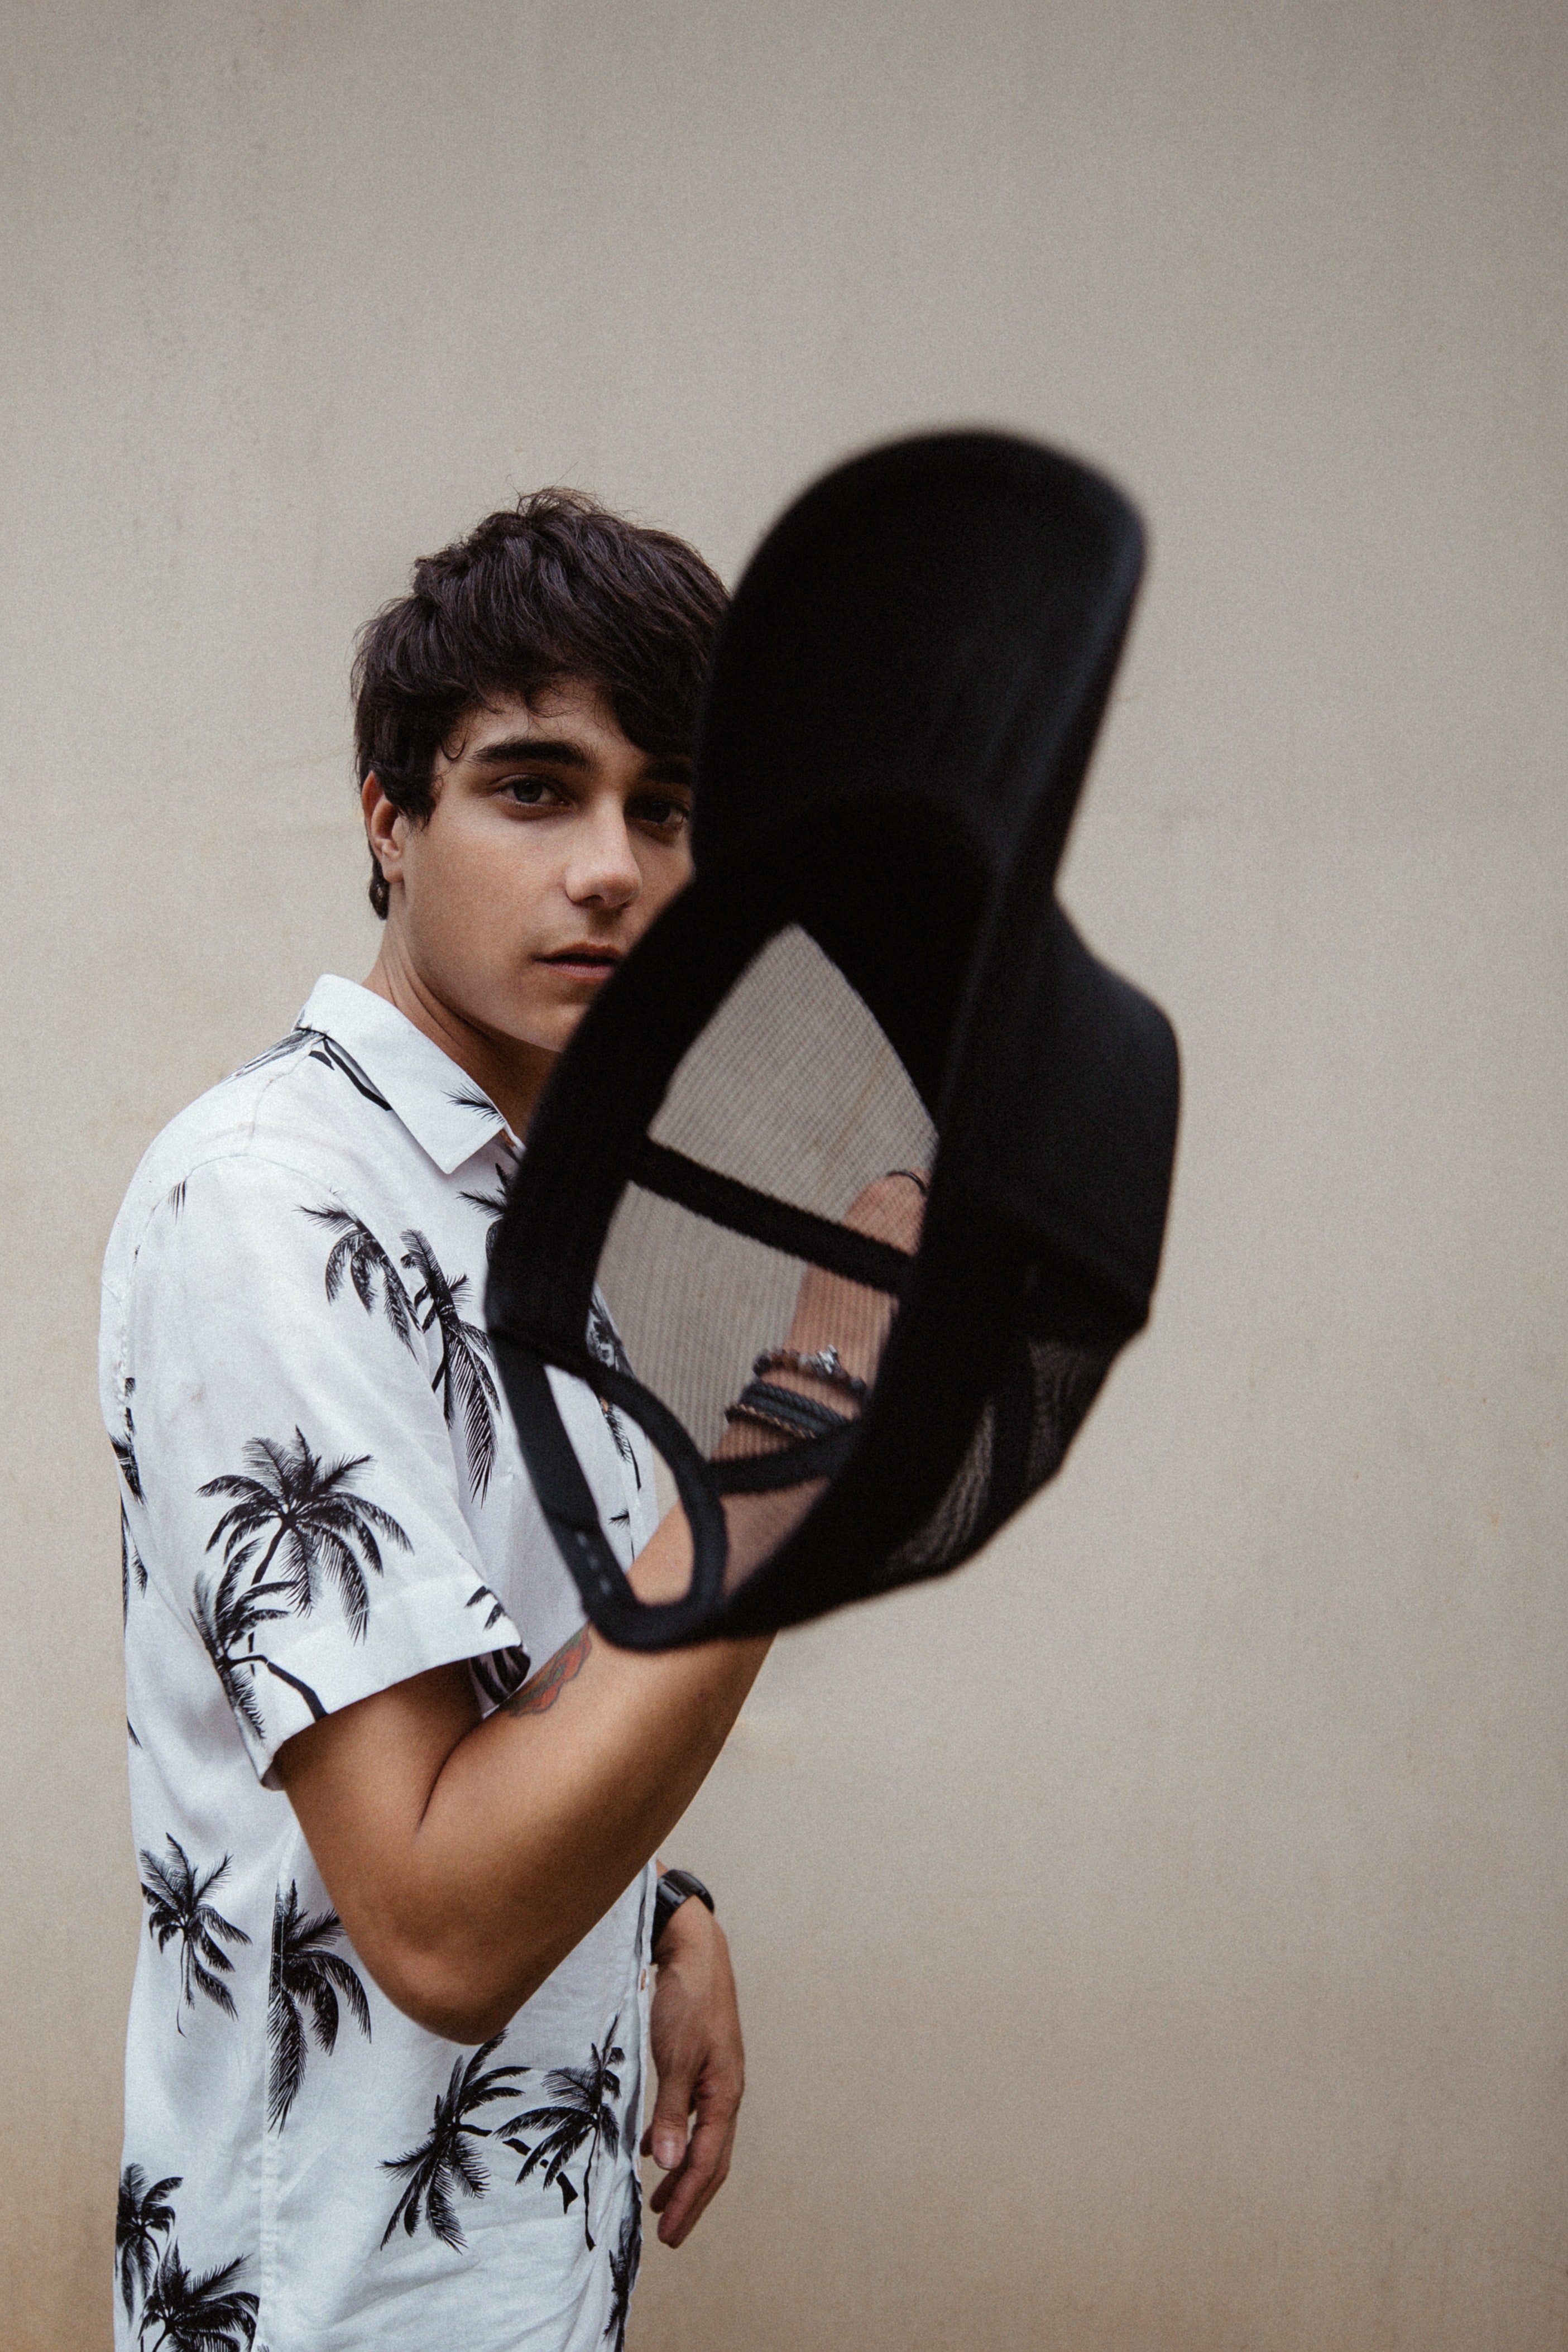
footwear, photography, photo shoot, elbow, shoe, t shirt